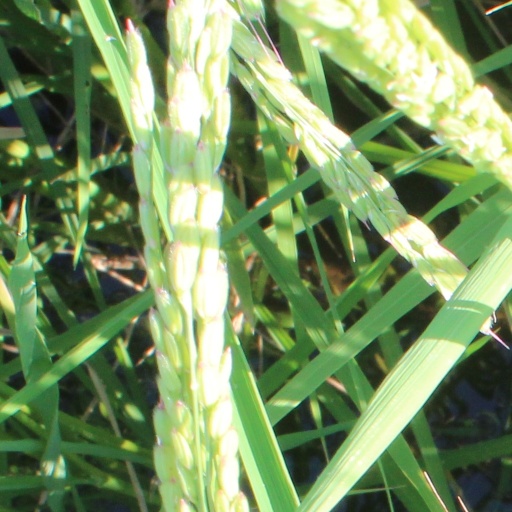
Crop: rice